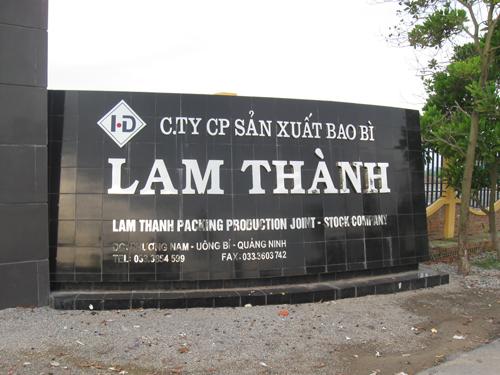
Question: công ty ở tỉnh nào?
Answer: công ty ở tỉnh quảng ninh